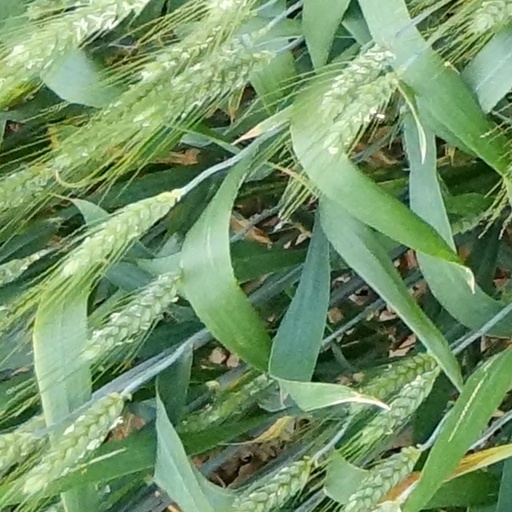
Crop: wheat